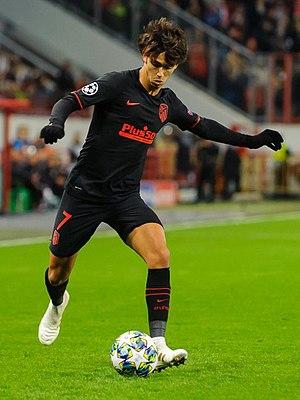
João Félix Sequeira, né le 10 novembre 1999 à Viseu, est un footballeur international portugais, qui évolue au poste d'ailier ou de milieu offensif au sein de l'Atlético de Madrid. Il est considéré, depuis son éclosion au Benfica Lisbonne au cours de la saison 2018-2019, comme un grand espoir du football mondial et depuis suscite énormément d'attente.